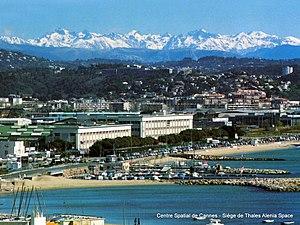
Centre spatial de Cannes - Mandelieu, siège de Thales Alenia Space
Thales Alenia Space est une coentreprise franco-italienne du secteur de l'industrie spatiale basée à Toulouse et Cannes.